Lola B06/10

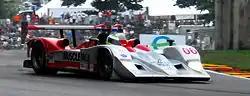
Team Cytosport's Lola B06/10 at the 2007 Generac 500.

The Lola B06/10 is a Le Mans Prototype developed by Lola Cars International for use in the LMP1 class of the American Le Mans Series, Le Mans Series, and 24 Hours of Le Mans. It was developed in 2006 as a replacement for the Lola B2K/10 as well as the MG-Lola EX257. It shared much of its mechanical elements and design with the LMP2 class Lola B05/40, which was developed the year prior.